Pearson-Robinson House

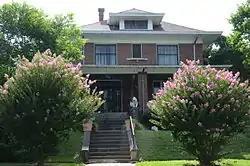

The Pearson–Robinson House is a historic house at 1900 Marshall Street in Little Rock, Arkansas. It is a -story brick building, with a dormered hip roof, and a broad porch extending across the front. The porch is supported by brick piers, and has a bracketed eave. It was built in 1900 by Raleigh Pearson, and was purchased in 1903 by future United States Senator and Governor of Arkansas Joseph Taylor Robinson. It has also been home to Governors George W. Hays, Charles H. Brough, Thomas C. McRae, and Tom Jefferson Terral.